Wistarburg Glass Works

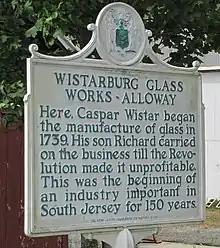
Wistarburg Glass Works roadsign

The Wistarburg Glass Works (sometimes spelled Wistarburgh Glass Works; also known as the United Glass Company) was the first successful glass factory and joint-venture enterprise in the Thirteen Colonies. Caspar Wistar founded the glass works company in 1739. He began by recruiting experienced glass artisans from Europe, and built homes for the workers along with a mansion for the factory's foreman. Wistar also had a company store built near the factory.